Dameron, Maryland

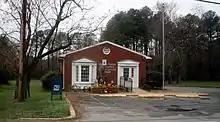
Post office in Dameron

Dameron is an unincorporated community in St. Mary's County, Maryland, United States. The Point No Point Light Station was listed on the National Register of Historic Places in 2002. The ZIP Code for Dameron is 20628.